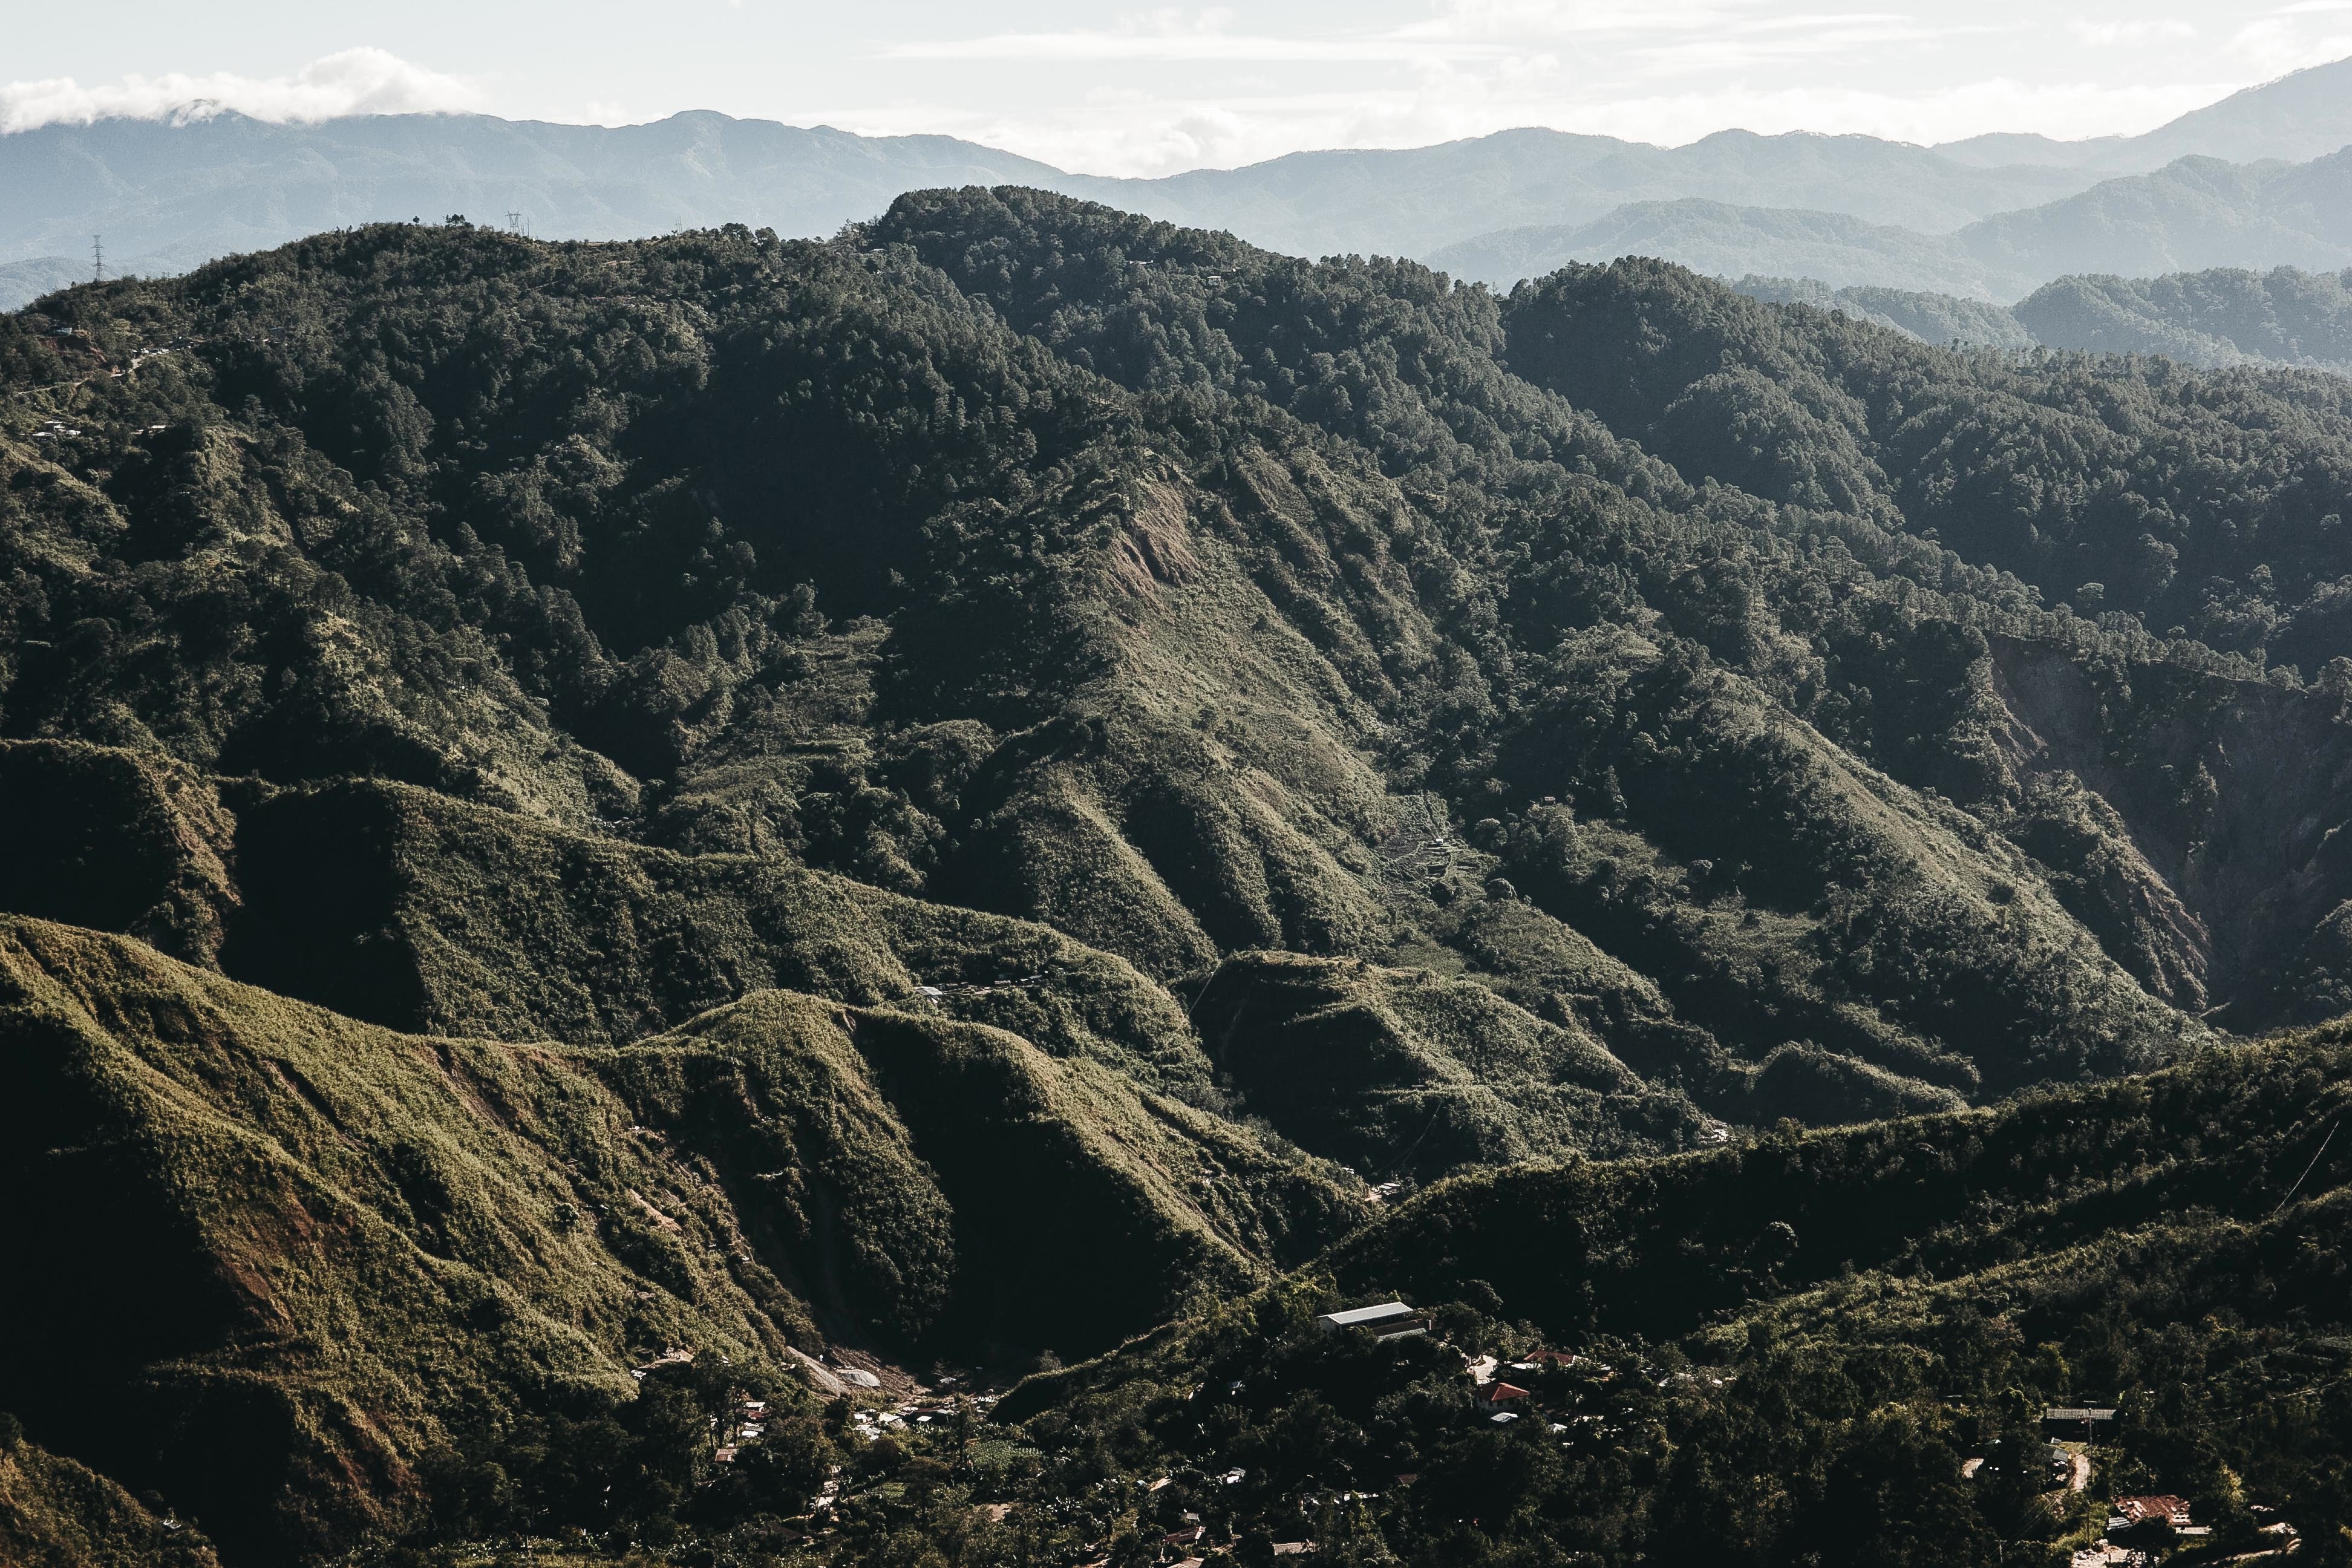
landscape, nature, wilderness, mountain, snow, hill, adventure, valley, mountain range, ridge, summit, geology, plateau, fell, landform, aerial photography, mountain pass, geographical feature, mountainous landforms, geological phenomenon